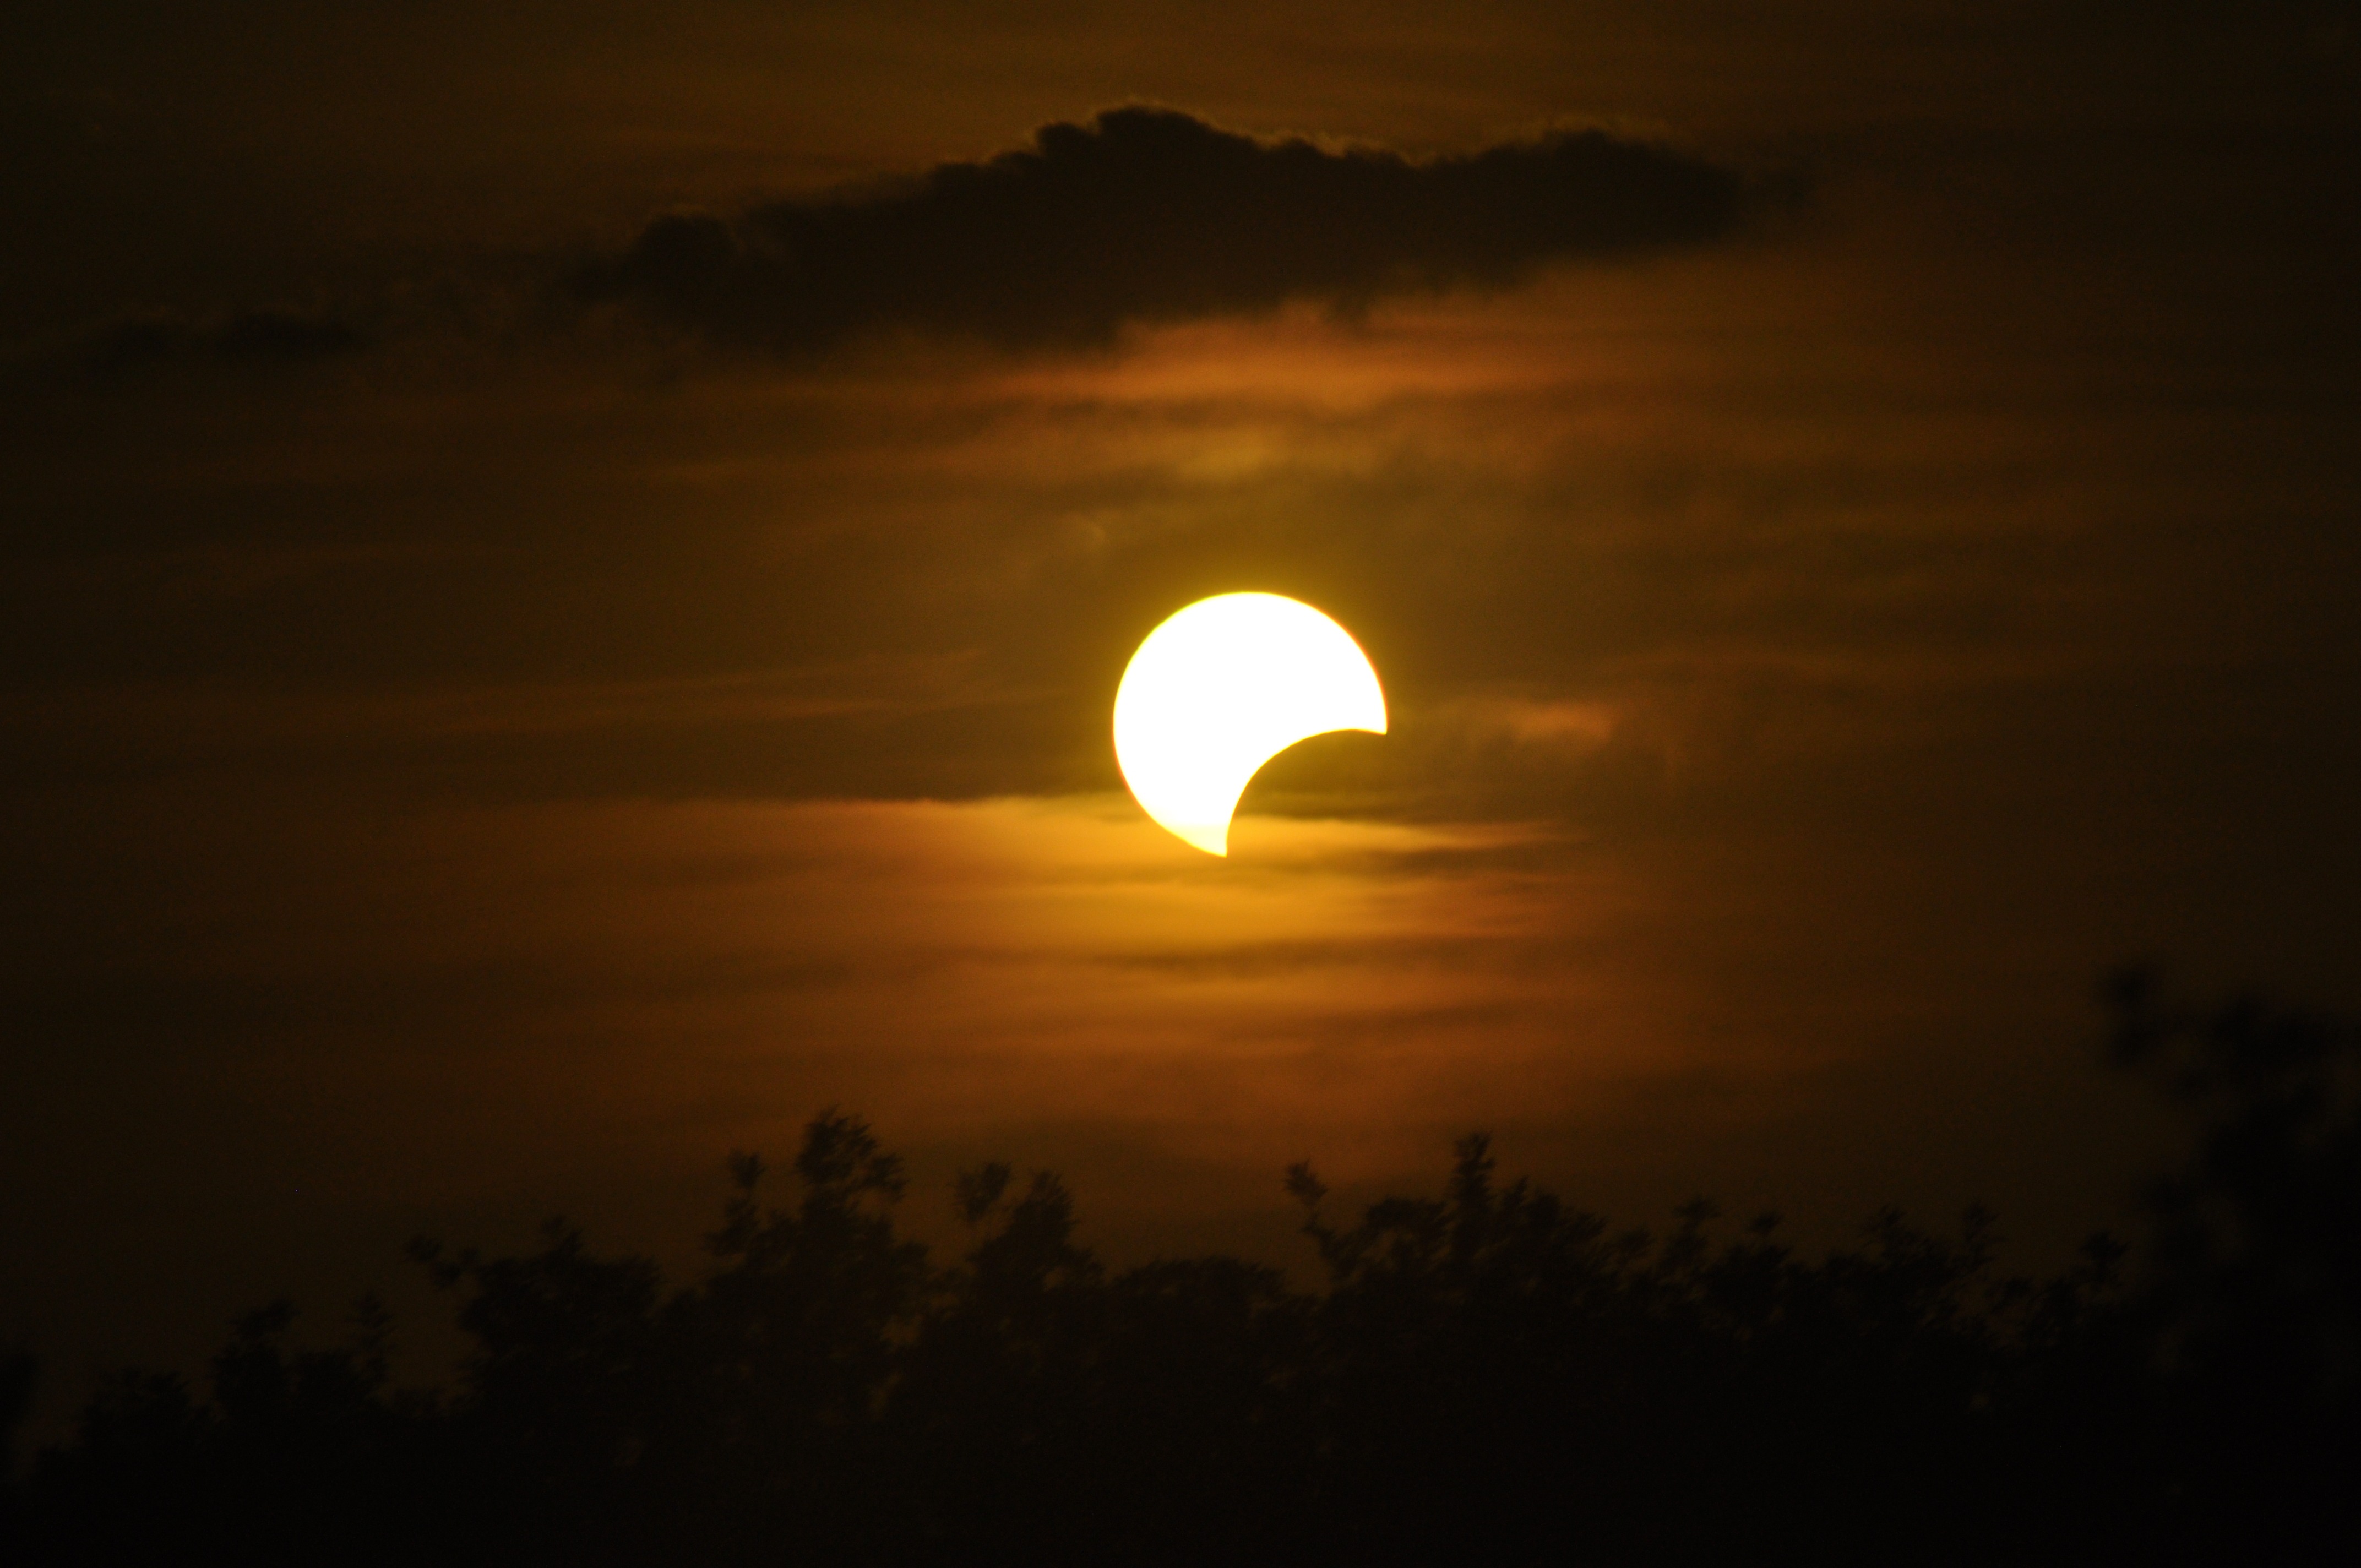
cloud, sky, sun, sunrise, sunset, night, sunlight, morning, cosmos, dawn, atmosphere, dusk, evening, space, weather, darkness, moon, full moon, solar, moonlight, astrology, astronomy, universe, eclipse, sphere, planet, system, exploration, afterglow, astronomical object